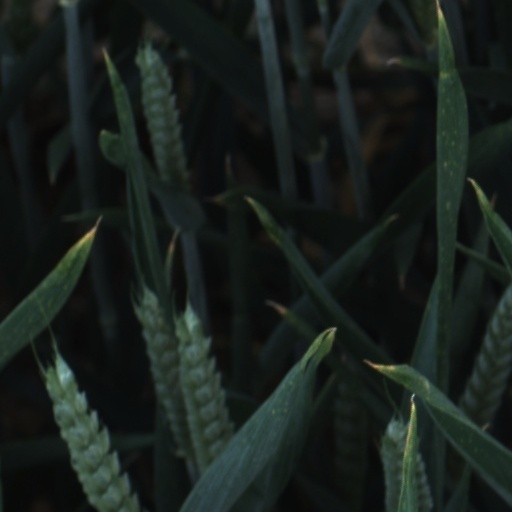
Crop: wheat